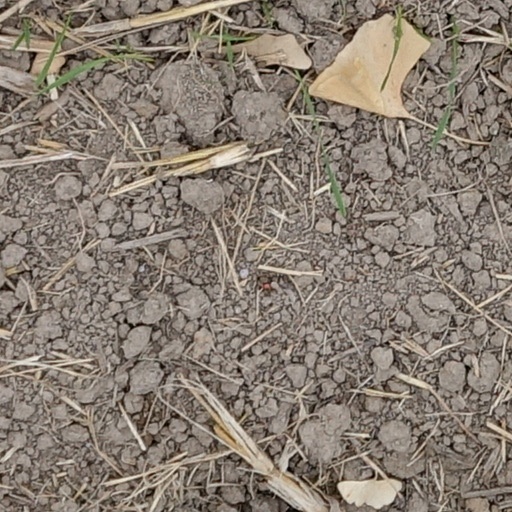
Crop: wheat